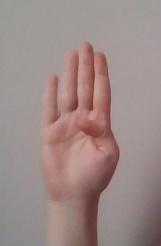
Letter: kaaf